University of Silesia in Katowice

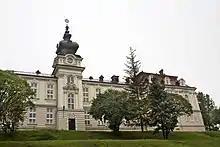
Faculty of Arts and Education Sciences, Cieszyn

The University of Silesia in Katowice has schools of modern languages, natural science, and technology, and a language teacher training college.